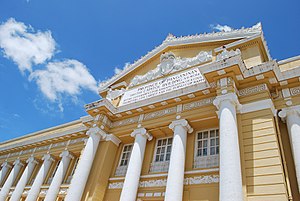
Panganisan
Provinsrådsbygningen for Panganisan i Lingayen.
Panganisan er en provins i Filippinerne. Den ligger på vestsiden af øen Luzon ud til Ligayenbugten og det Sydkinesiske Hav. Provinsen har et areal på 5.451,01 km² og et indbyggertal på 2.956.726 pr. 2015. Hovedstaden er Ligayen.